Dan Hotel, Tel Aviv

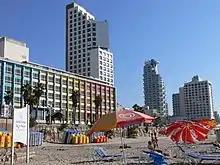
Dan Hotel beachfront

Dan Tel Aviv Hotel’s facilities include the kosher Restaurant Hayarkon 99 (chef Oved Alfia), the kosher dairy restaurant D-restaurant, Yam breakfast and the Dan Hotel Bar. It has a sports and spa facility with indoor and outdoor seawater swimming pools available to hotel guests.